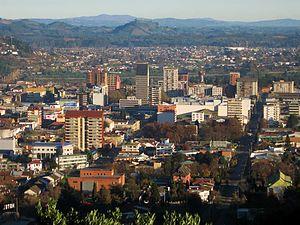
Une ville au Chili est définie par l'Instituto Nacional de Estadísticas comme une entité urbaine de plus de 5 000 habitants. La ville fait obligatoirement partie d'une commune. Celle-ci au Chili est l'entité territoriale de niveau le plus bas. Une commune au Chili est une entité d'une grande superficie sauf dans les régions fortement urbanisées et peut comprendre plusieurs villes.